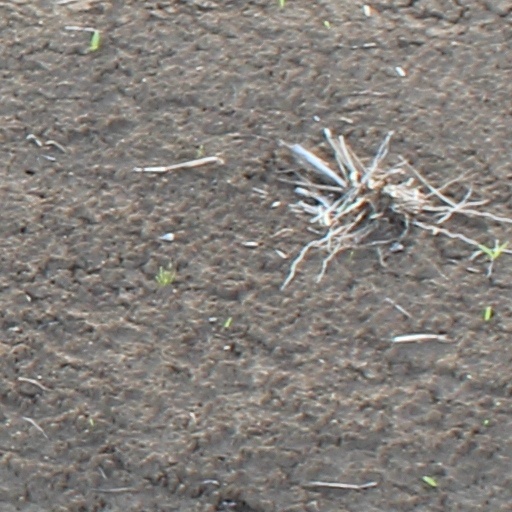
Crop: wheat